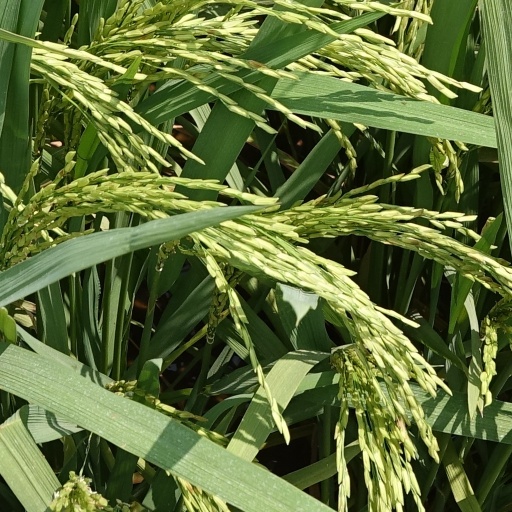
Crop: rice